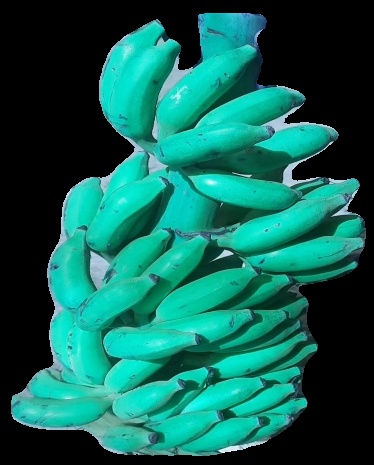
Variety: elakki-bale
Grade: grade3